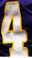
Number: 4